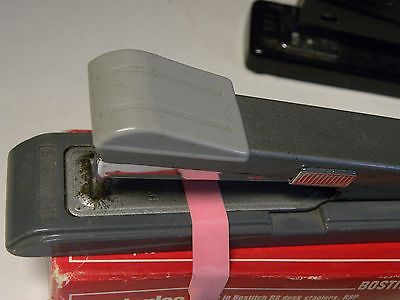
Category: stapler